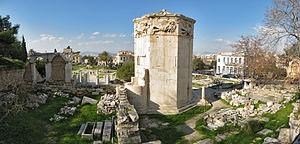
La Tour des Vents, à Athènes.
L'agora romaine est une ancienne place publique d'Athènes. L'agora désigne dans la Grèce antique le marché central et le lieu de rassemblement d'une ville. Le terme correspond au forum de la civilisation romaine. Il y avait à Athènes deux agoras voisines mais distinctes : l'une est l'agora d'Athènes proprement dite qui remonte au VIᵉ siècle av. J.-C., l'autre, un peu plus à l'est, a été établie sous la domination romaine.